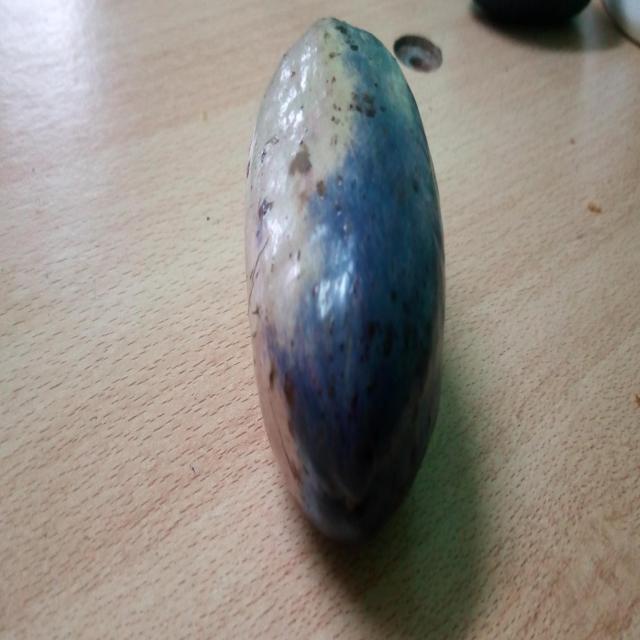
Plum grade: unaffected